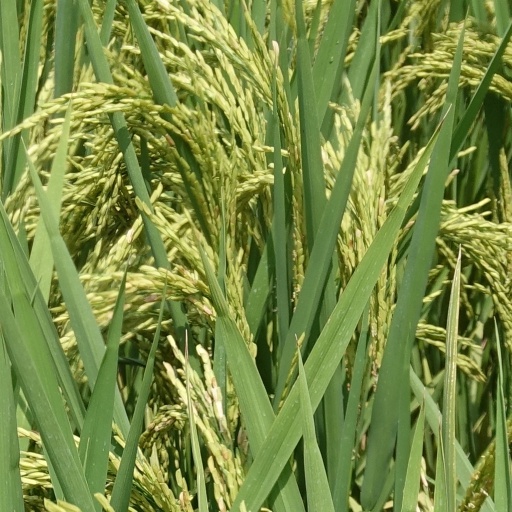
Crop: rice